Pierre Desir

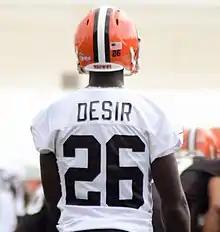
Desir at Cleveland Browns training camp in 2014

Throughout training camp, Desir competed to be a backup cornerback against Isaiah Trufant and Leon McFadden. Head coach Mike Pettine named Desir the fourth cornerback on the depth chart to begin the regular season, behind Joe Haden, Buster Skrine, and Justin Gilbert. Desir was inactive as a healthy scratch for the first 12 games of the regular season. On November 30, 2014, Desir made his professional regular season debut during a 26–10 loss at the Buffalo Bills in Week 13. On December 21, 2014, Desir earned his first career start and collected a season-high seven solo tackles and broke up two pass attempts during a 17–13 loss at the Carolina Panthers in Week 16. He finished his rookie season in 2014 with nine solo tackles and two pass deflections in five games and one start.